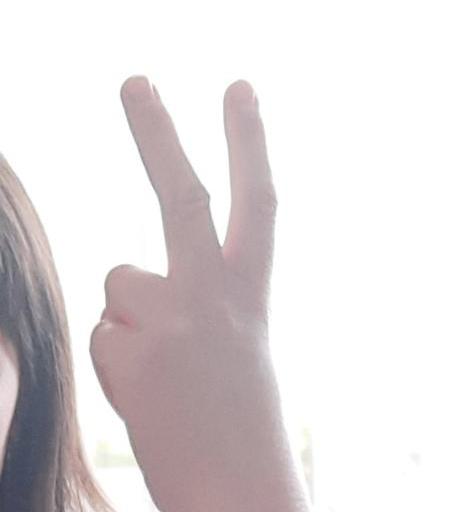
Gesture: peace_inverted